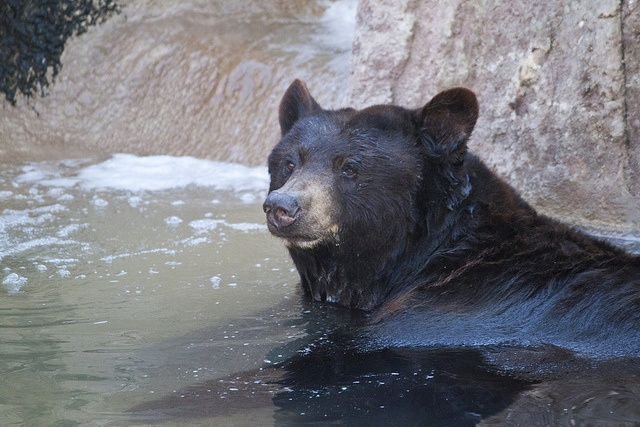
A big brown bear is swimming in the water.
A brown bear in a pool of water
A grizzly bear swims in the pool of his zoo exhibit
A black bear in the water next to a rock
A black bear plays in water in its habitat.